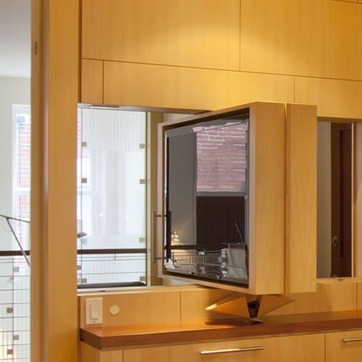
Material: mirror